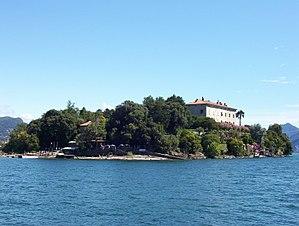
Les îles Borromées, en italien Isole Borromee, sont des îles italiennes du lac Majeur. Elles sont au nombre de cinq, mais seules trois se visitent. La région bénéficie d'un climat qui apporte une douceur très appréciée dès le début du printemps.
Isola Madre, anciennement appelée Isola di San Vittore puis Isola Maggiore, est la plus grande île des îles Borromées. Elle se situe du côté italien du lac Majeur, dans le Piémont. Couverte d'un jardin botanique notable pour ses oliviers, l'île accueille le Palazzo Borromeo de la famille Borromeo.